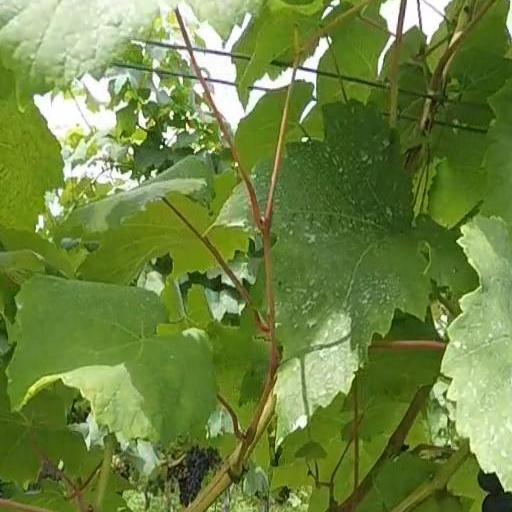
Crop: grape